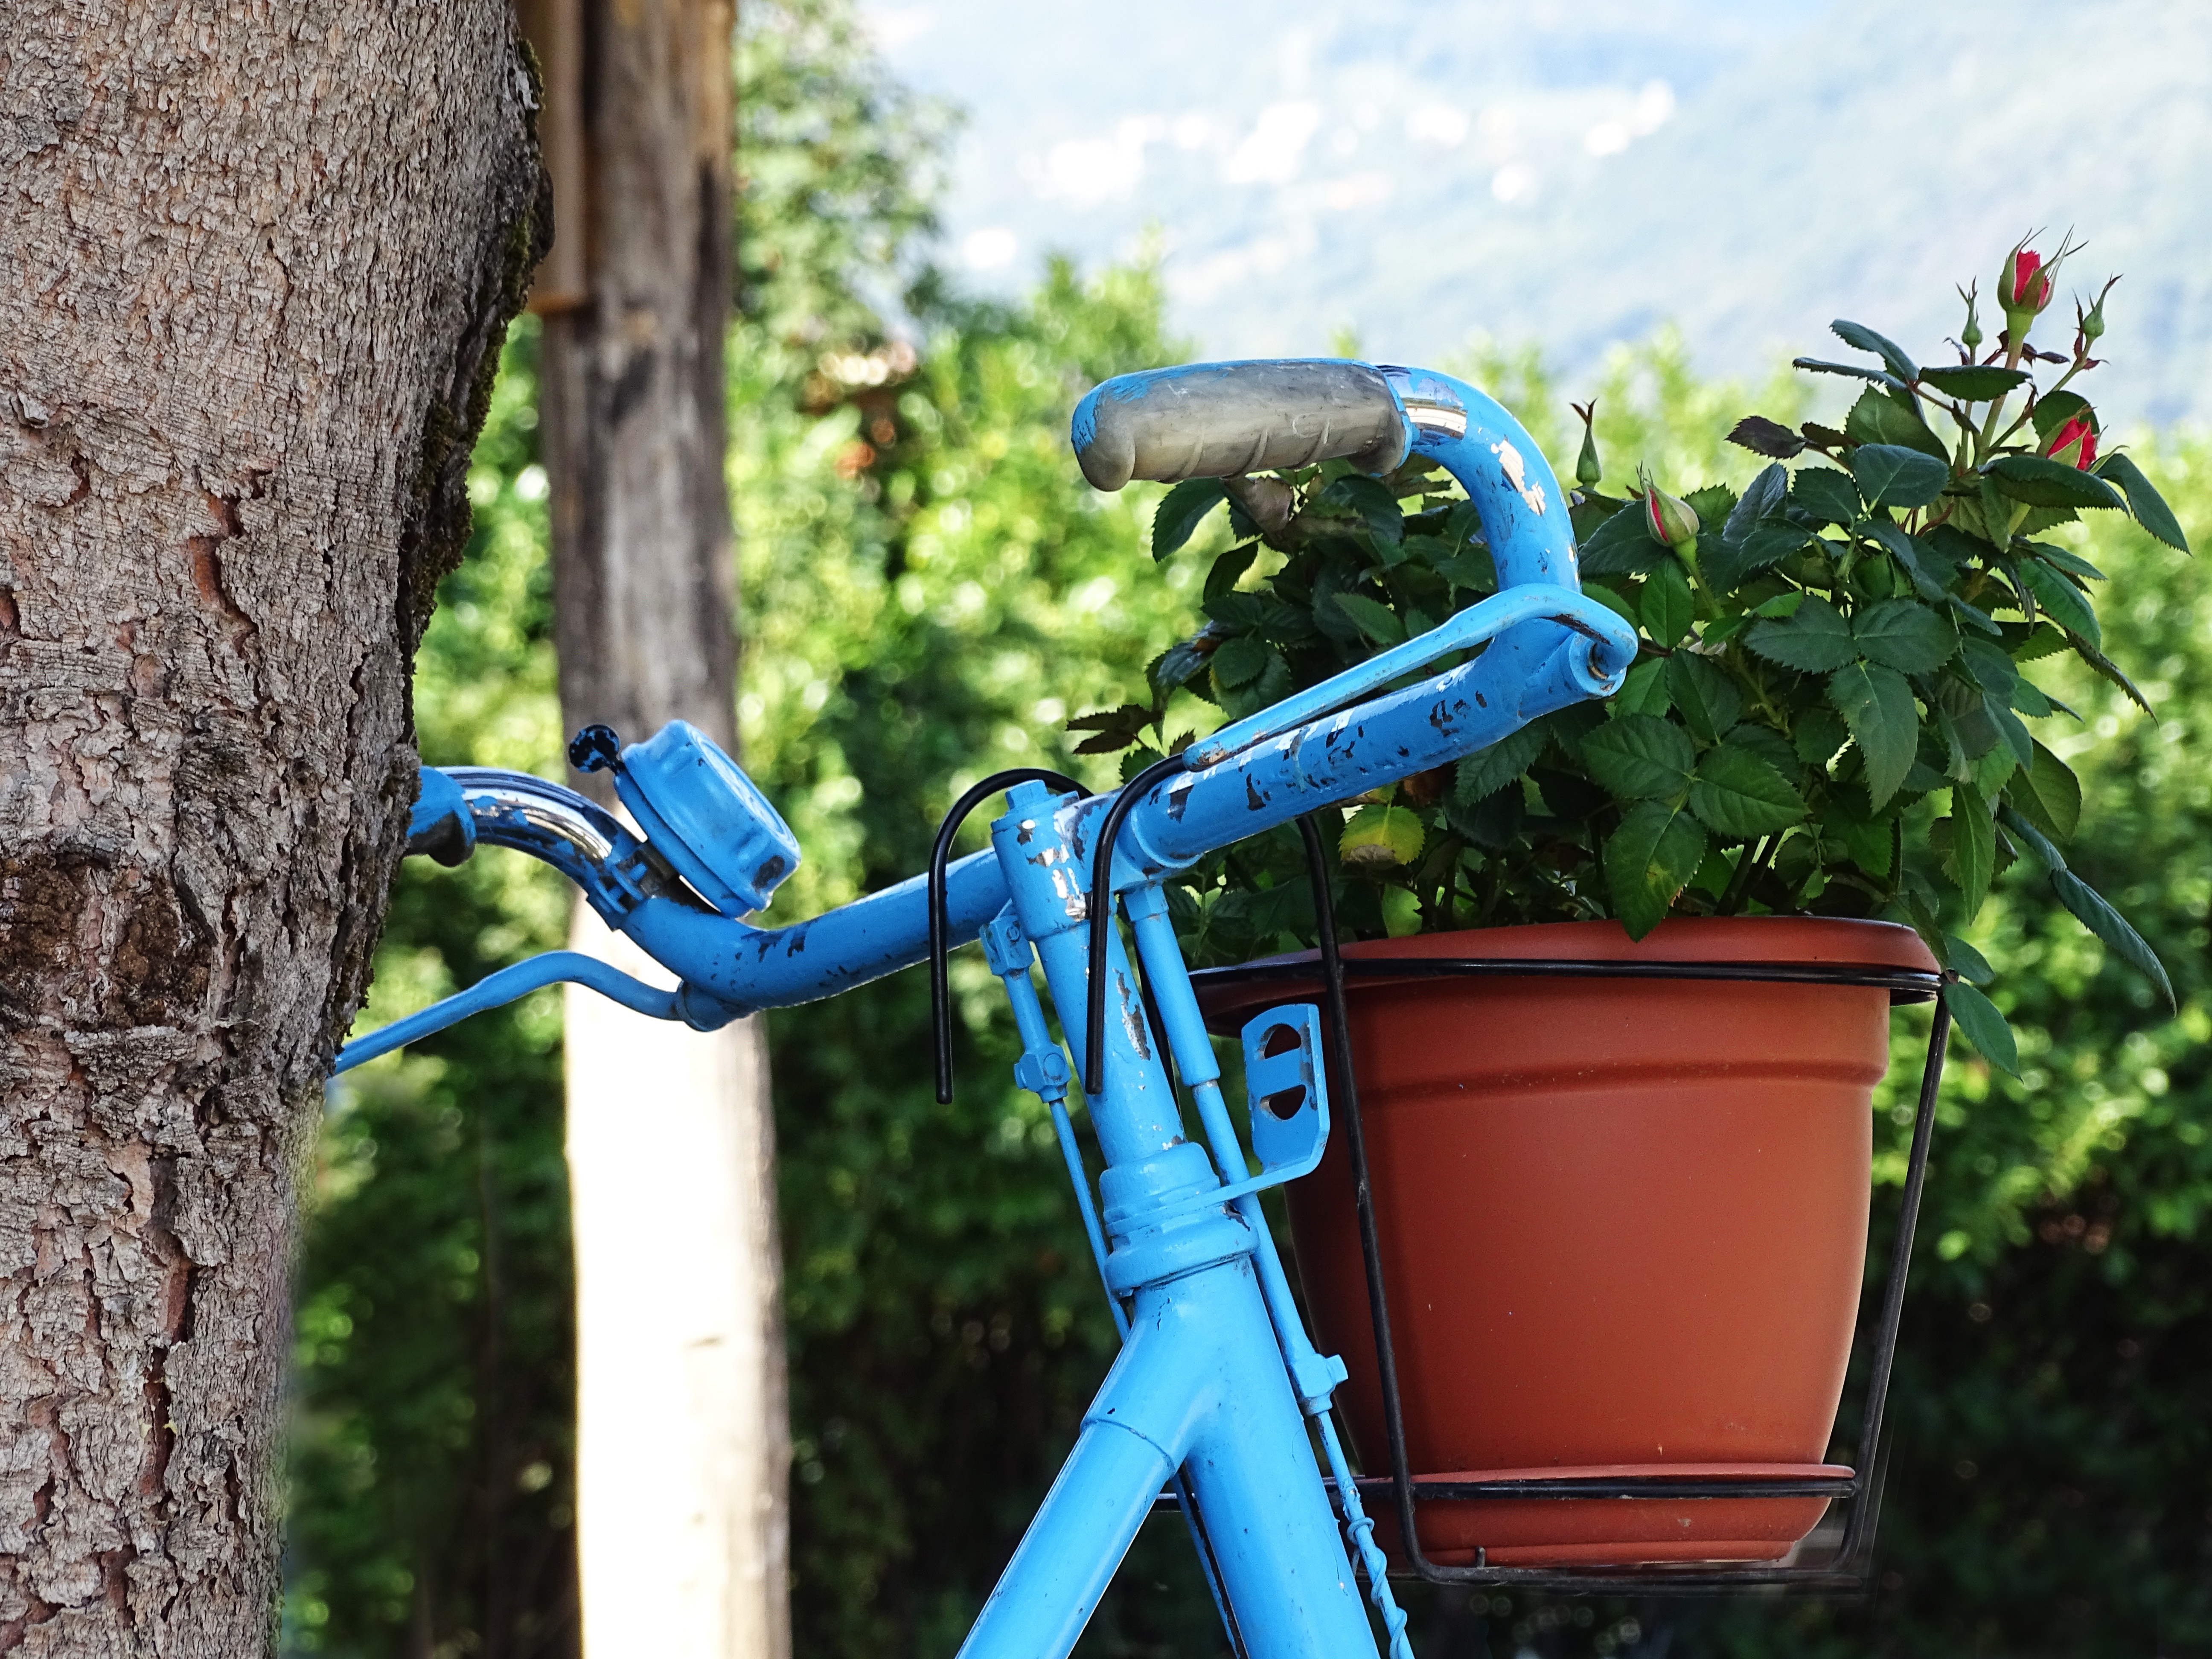
tree, vintage, bicycle, bike, vase, rose, green, vehicle, blue, sports equipment, mountain bike, flowers, handlebars